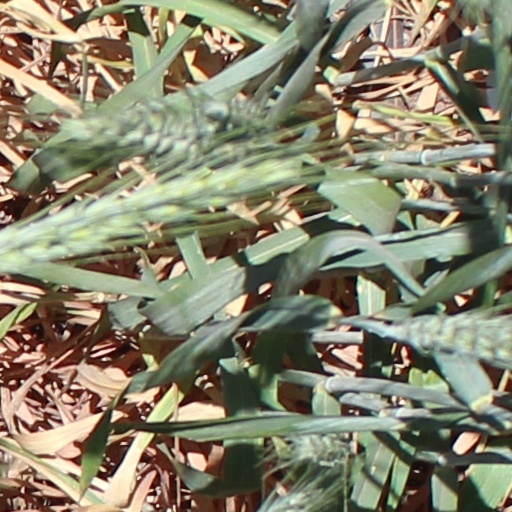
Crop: wheat